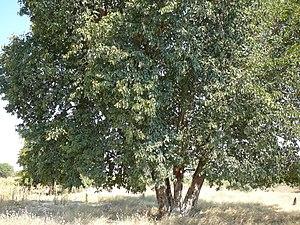
Baikiaea plurijuga, le teck du Zambèze ou teck rhodésien, est une espèce de plantes dicotylédones de la famille des Fabaceae, sous-famille des Caesalpinioideae, originaire des régions tropicales d'Afrique australe.
L'écorégion africaine des forêts claires à Baikiaea du Zambèze, appartenant au biome des prairies, savanes et terres arbustives tropicales et subtropicales de l'écozone afrotropicale.